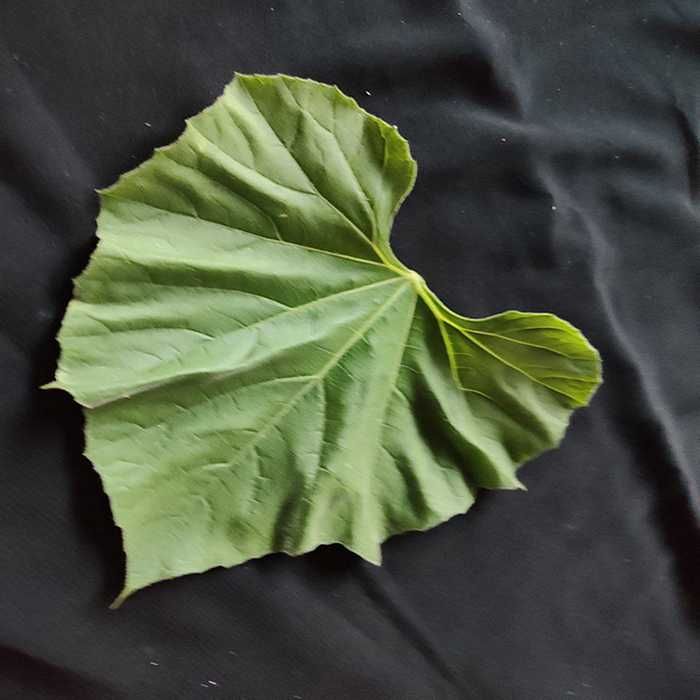
Plant: Bottle gourd
Label: Fresh leaf